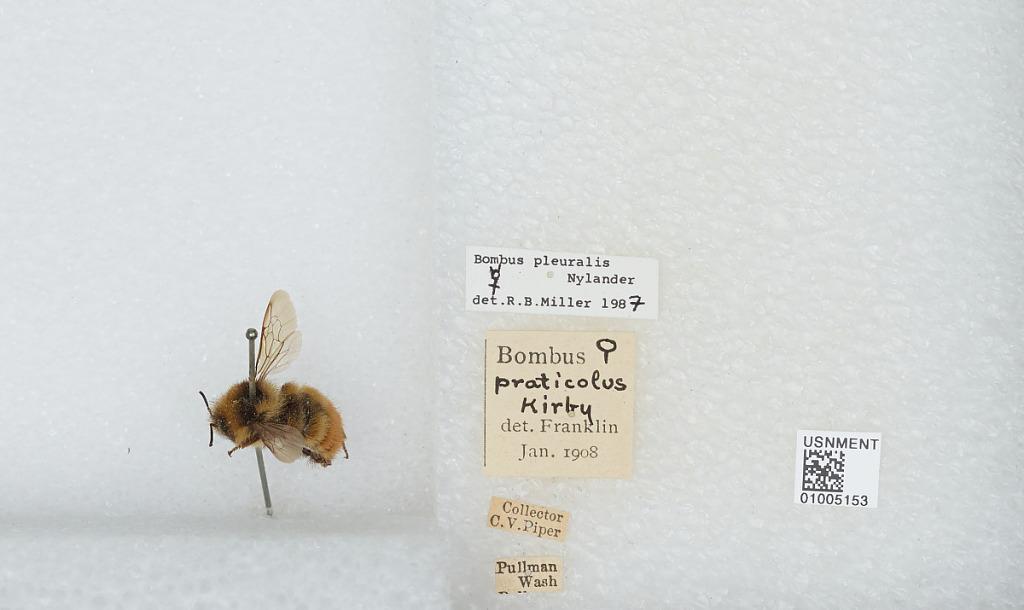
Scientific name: Bombus (Pyrobombus) flavifrons Cresson
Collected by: C. Piper
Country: United States
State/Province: Washington
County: Whitman
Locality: Pullman
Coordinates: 46.7333, -117.167
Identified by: Miller, R. B.